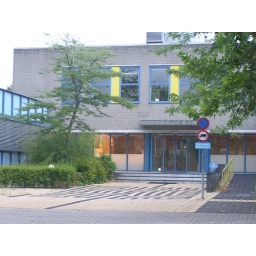
building of the water laboratory in Haarlem